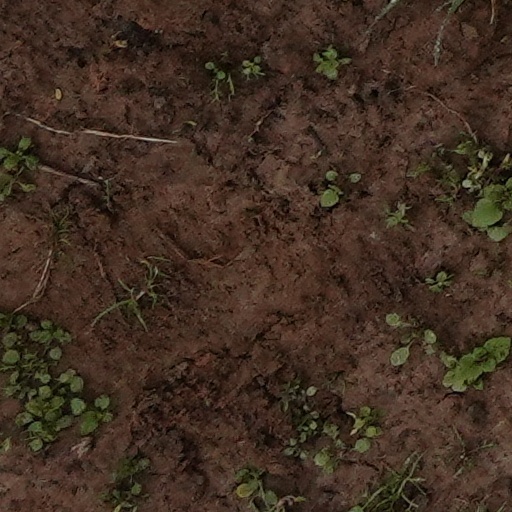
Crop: wheat